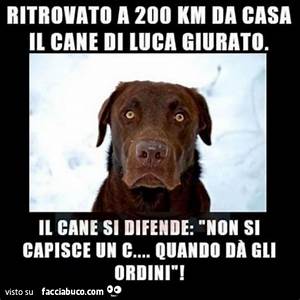
Label: dog